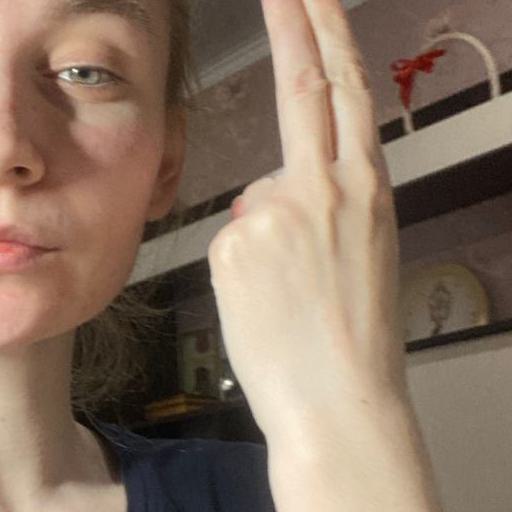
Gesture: two_up_inverted